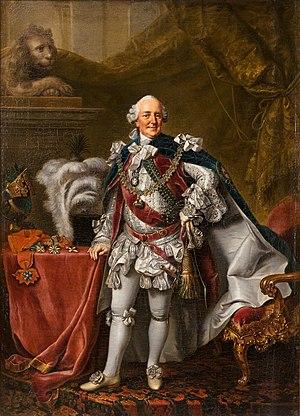
La bataille de Wœrth-Frœschwiller est livrée le 22 décembre 1793 pendant les guerres de la Révolution française.
Charles-Guillaume-Ferdinand, né le 9 octobre 1735 à Wolfenbüttel et mort le 10 novembre 1806 à Ottensen, est un général et prince allemand. Il est duc de Brunswick-Lunebourg et prince de Wolfenbüttel de 1780 à sa mort.
Le très noble ordre de la Jarretière est le plus élevé des ordres de chevalerie britanniques, fondé le 23 avril 1348 le jour de la Saint Georges, en pleine guerre de Cent Ans, par le roi Édouard III.
La bataille de Corbach, ou Korbach, est une bataille de la guerre de Sept Ans qui a eu lieu le 10 juillet 1760 dans le nord de la Hesse, en Allemagne, entre l'armée française du duc Victor-François de Broglie, maréchal de France, et les armées coalisées de Brunswick, de Hesse-Cassel, de Principauté de Brunswick-Wolfenbüttel et du royaume de Grande-Bretagne, commandées par le duc Ferdinand de Brunswick-Lunebourg. La bataille se conclut par une victoire française.